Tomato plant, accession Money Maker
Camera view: tilt-top (135 deg); turntable rotation: 90 degrees
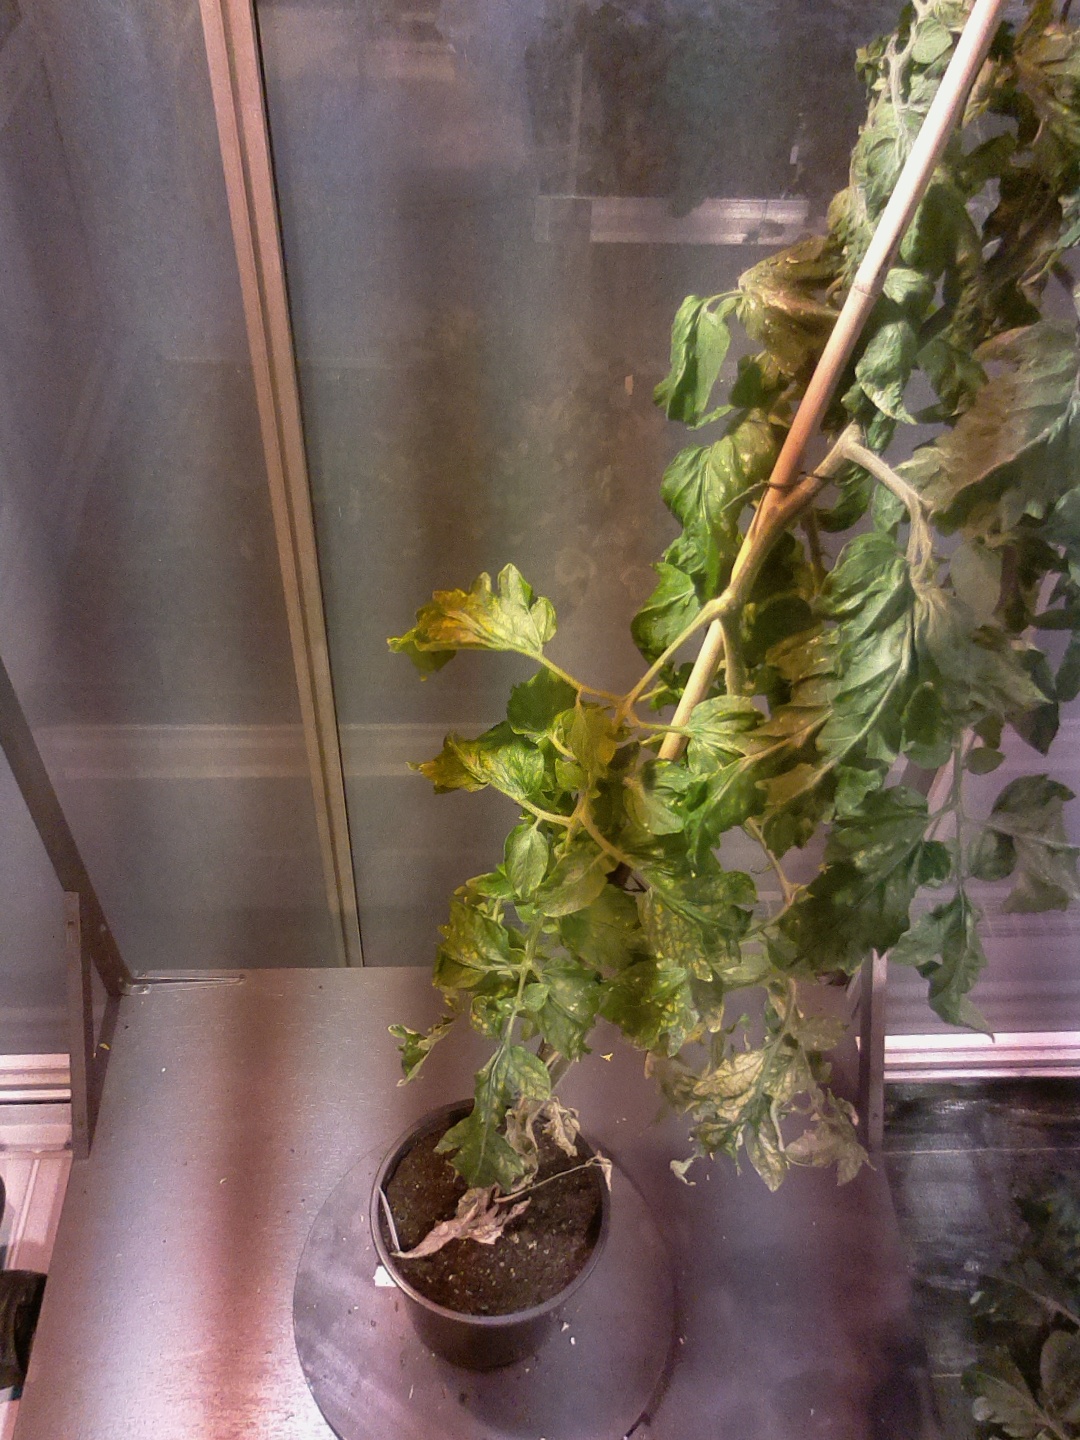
BBCH growth stage 71: 10%-20% of final fruit size